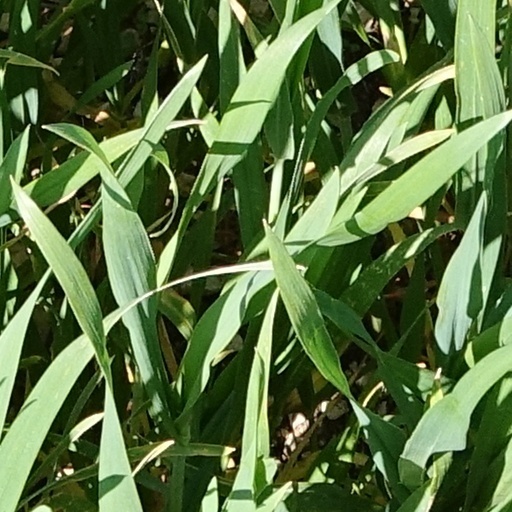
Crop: wheat